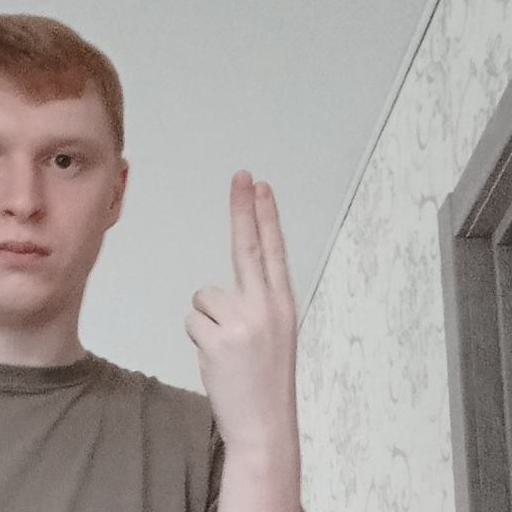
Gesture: two_up_inverted